Coraopolis Armory

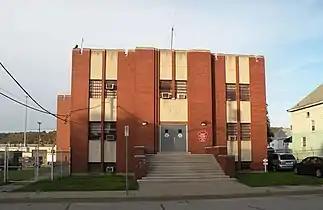

Coraopolis Armory is an armory located at 835 5th Avenue in Coraopolis, Pennsylvania. It was built in 1938, and was added to the National Register of Historic Places on November 14, 1991.